Jilma Madera

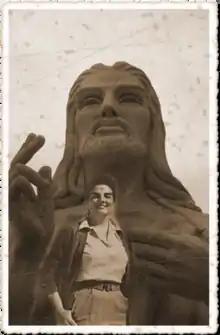
Jilma Madera in front of the Christ of Havana statue

Lilia Jilma Madera Valiente (September 18, 1915 – February 21, 2000) was a well-known Cuban sculptor. Her two most famous works are the Christ of Havana and the bust of José Martí on the Pico Turquino, which is the highest peak of Cuba.